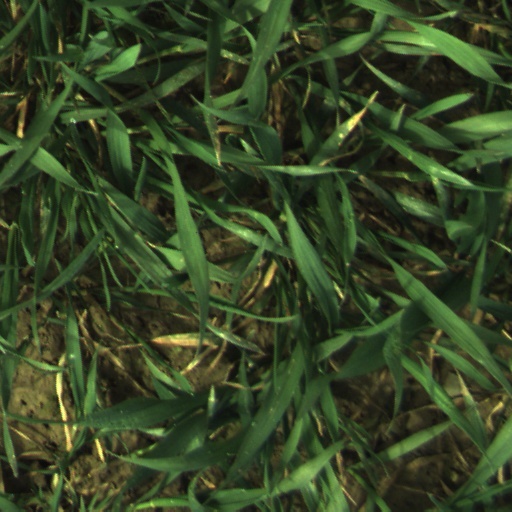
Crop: wheat